Rancho Las Vírgenes

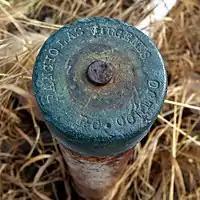
A Rancho Las Vírgenes and Rancho El Conejo engraved boundary marker.

The Tongva (Native American) village in this area was called "Wisyáxnga", which means "place of the pine" in the Fernandeño language, a dialect of the Tongva language. Bartholomé Miguel de Ortega (1751–1809) received a provisional Spanish grant in 1800 from Governor José Joaquín de Arrillaga for Rancho Santa Gertrudis de las Vírgenes / Rancho Nuestra Señora la Reina of las Vírgenes, or simply referred to as Rancho Las Vírgenes. After the death of Miguel Ortega in 1809, the Ortega family returned to Pueblo de Los Ángeles. By 1817 the rancho was widely acknowledged to be abandoned, and since the original grant was only provisional, the land was considered legally vacant according to Spanish precedent, and the Franciscans at Mission San Fernando Rey de España petitioned Governor Solá to cede them the land to use as pasturage for their cattle.